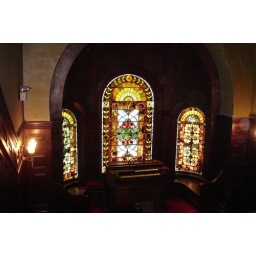
Stained glass windows and organ in Wilson Castle (Proctor, VT) The castle has 80+ beautiful stained glass windows!